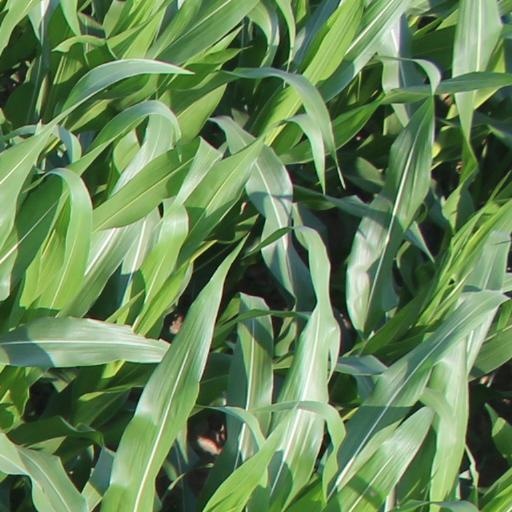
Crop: maize; corn